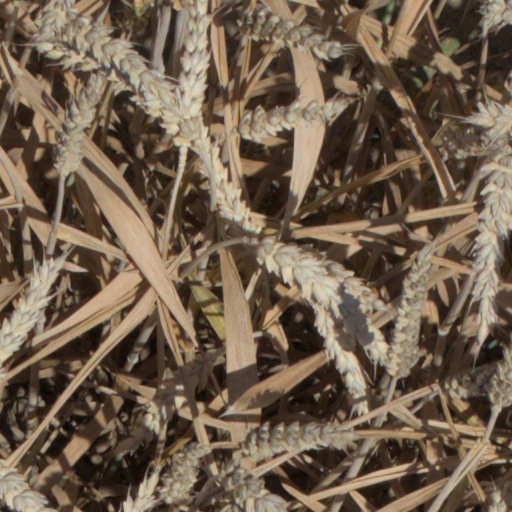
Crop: wheat